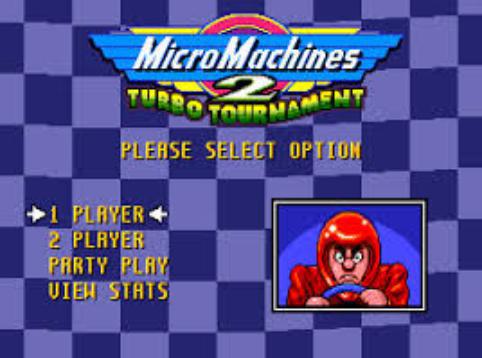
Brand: micro machines
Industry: Leisure